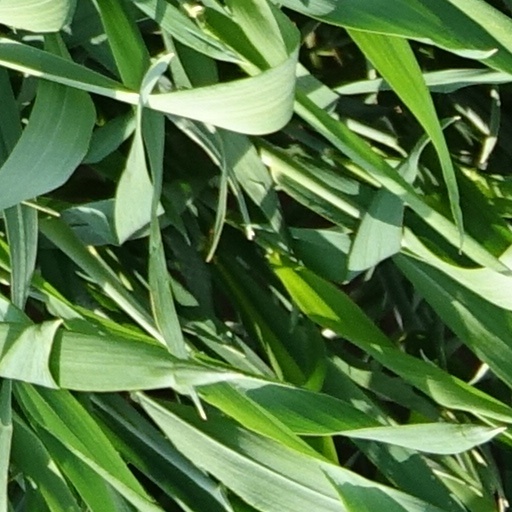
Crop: wheat